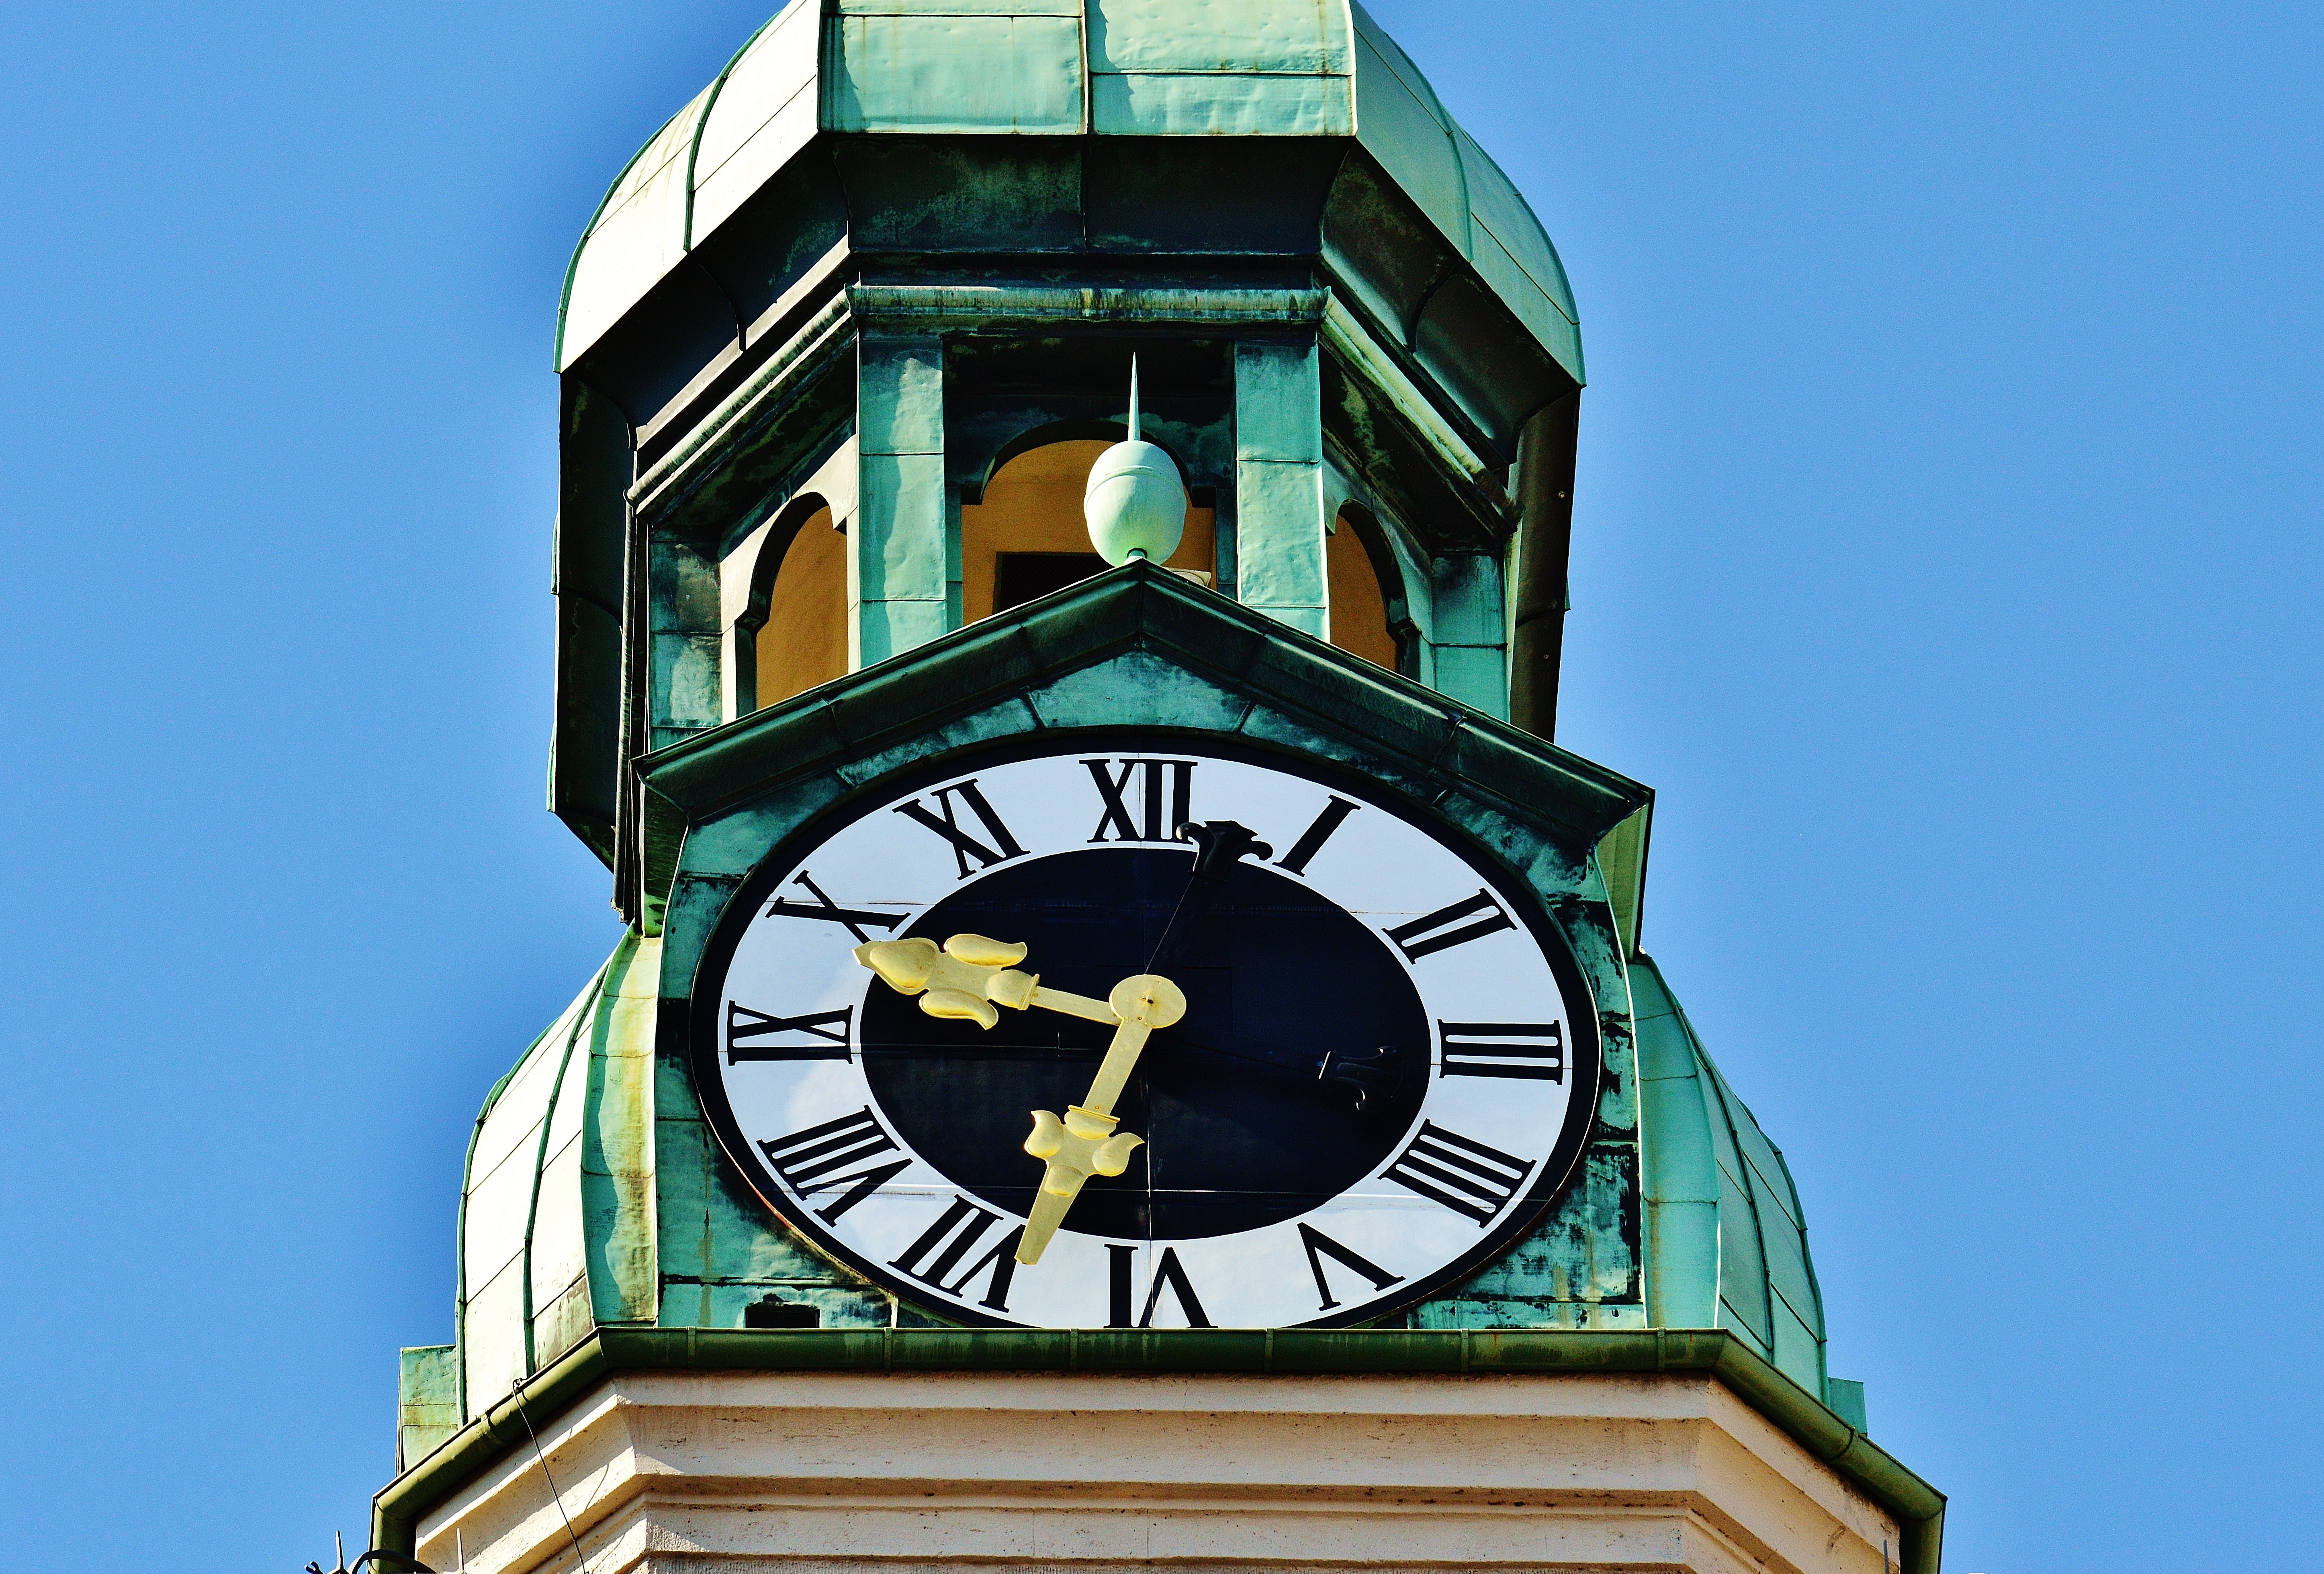
clock, clock tower, tower, wall clock, home accessories, interior design, architecture, furniture, steeple, quartz clock, building